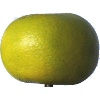
Label: Pomelo Sweetie 1